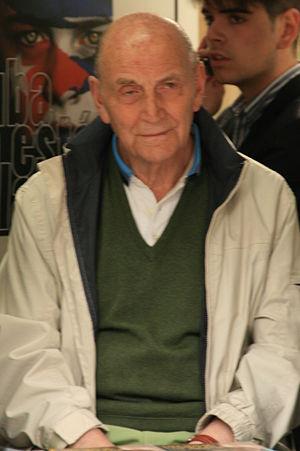
Fernando Macarro Castillo, connu sous le nom de Marcos Ana, prénoms de son père et de sa mère, est un poète espagnol né dans le village de Alconada en Espagne, le 20 janvier 1920 et mort le 24 novembre 2016 à Madrid. Il fut, selon le quotidien El Pais, « Le prisonnier politique ayant passé le plus de temps dans les geôles franquistes ».